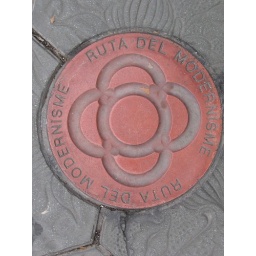
Gaudi's trail is marked by this little red tiles on the floor